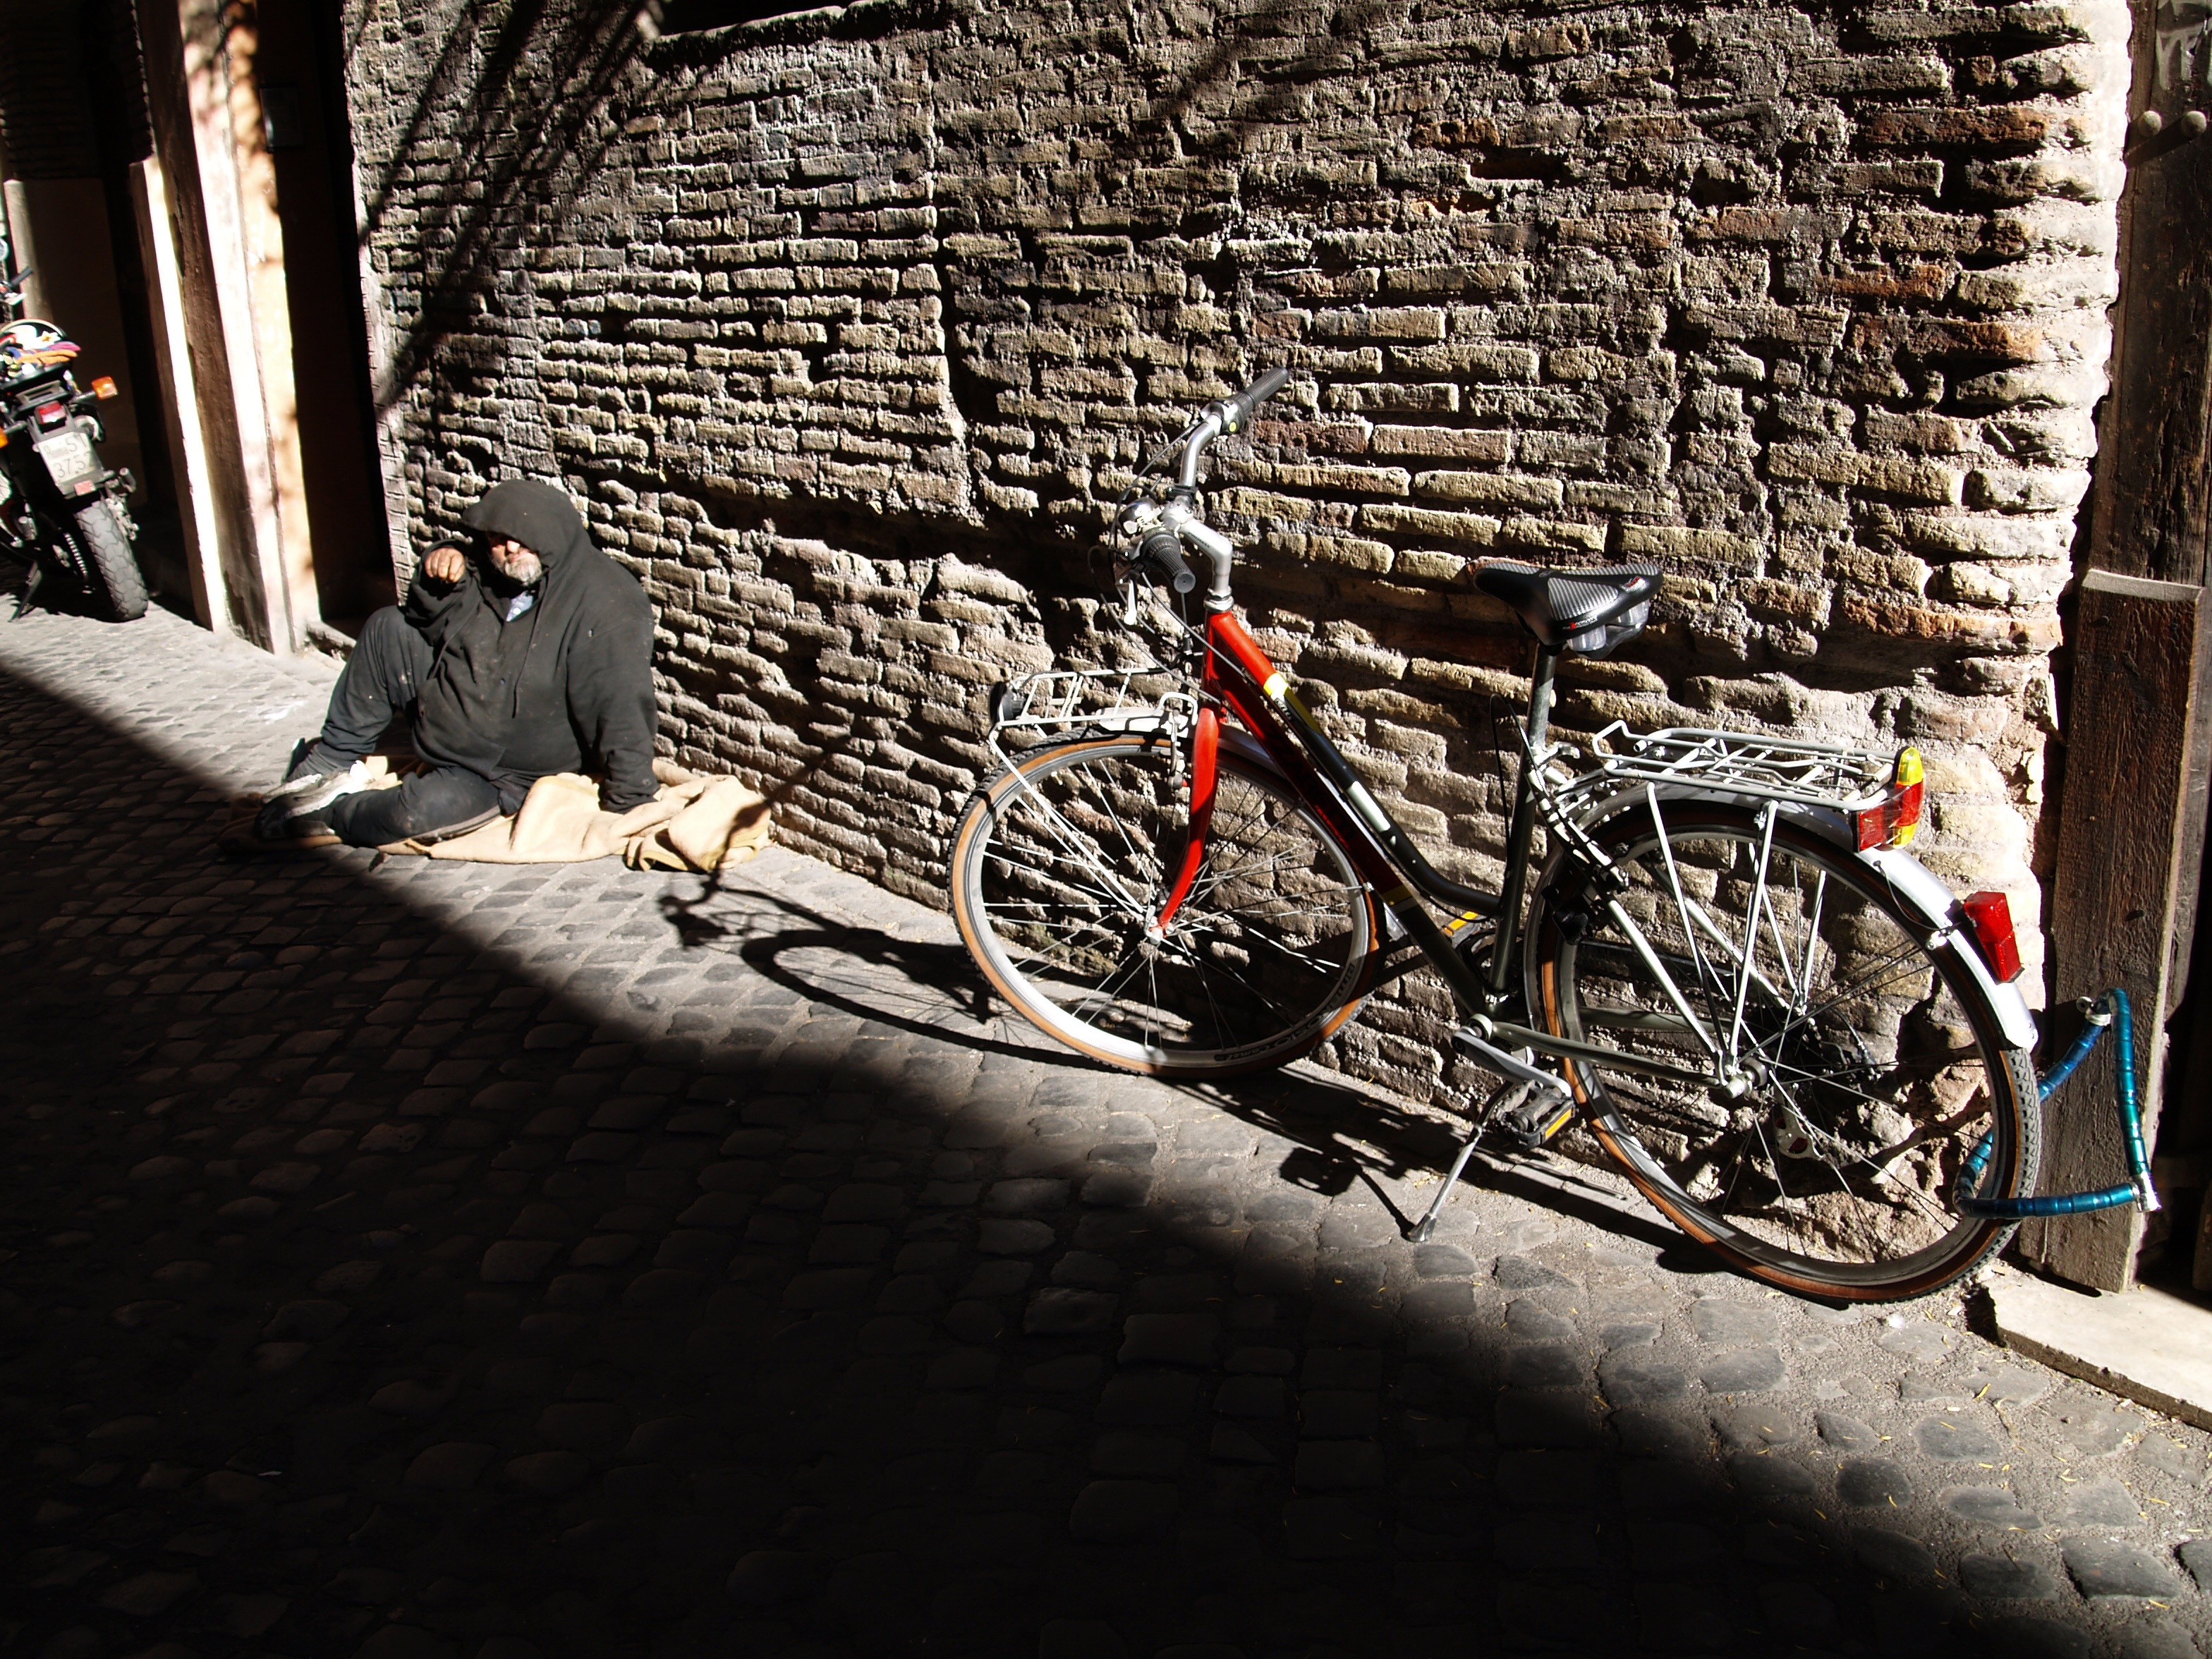
man, person, road, street, bicycle, wall, alone, male, social, vehicle, human, italy, dirty, help, sad, art, homeless, infrastructure, poverty, roma, problem, depression, poor, hungry, depressed, upset, urban area